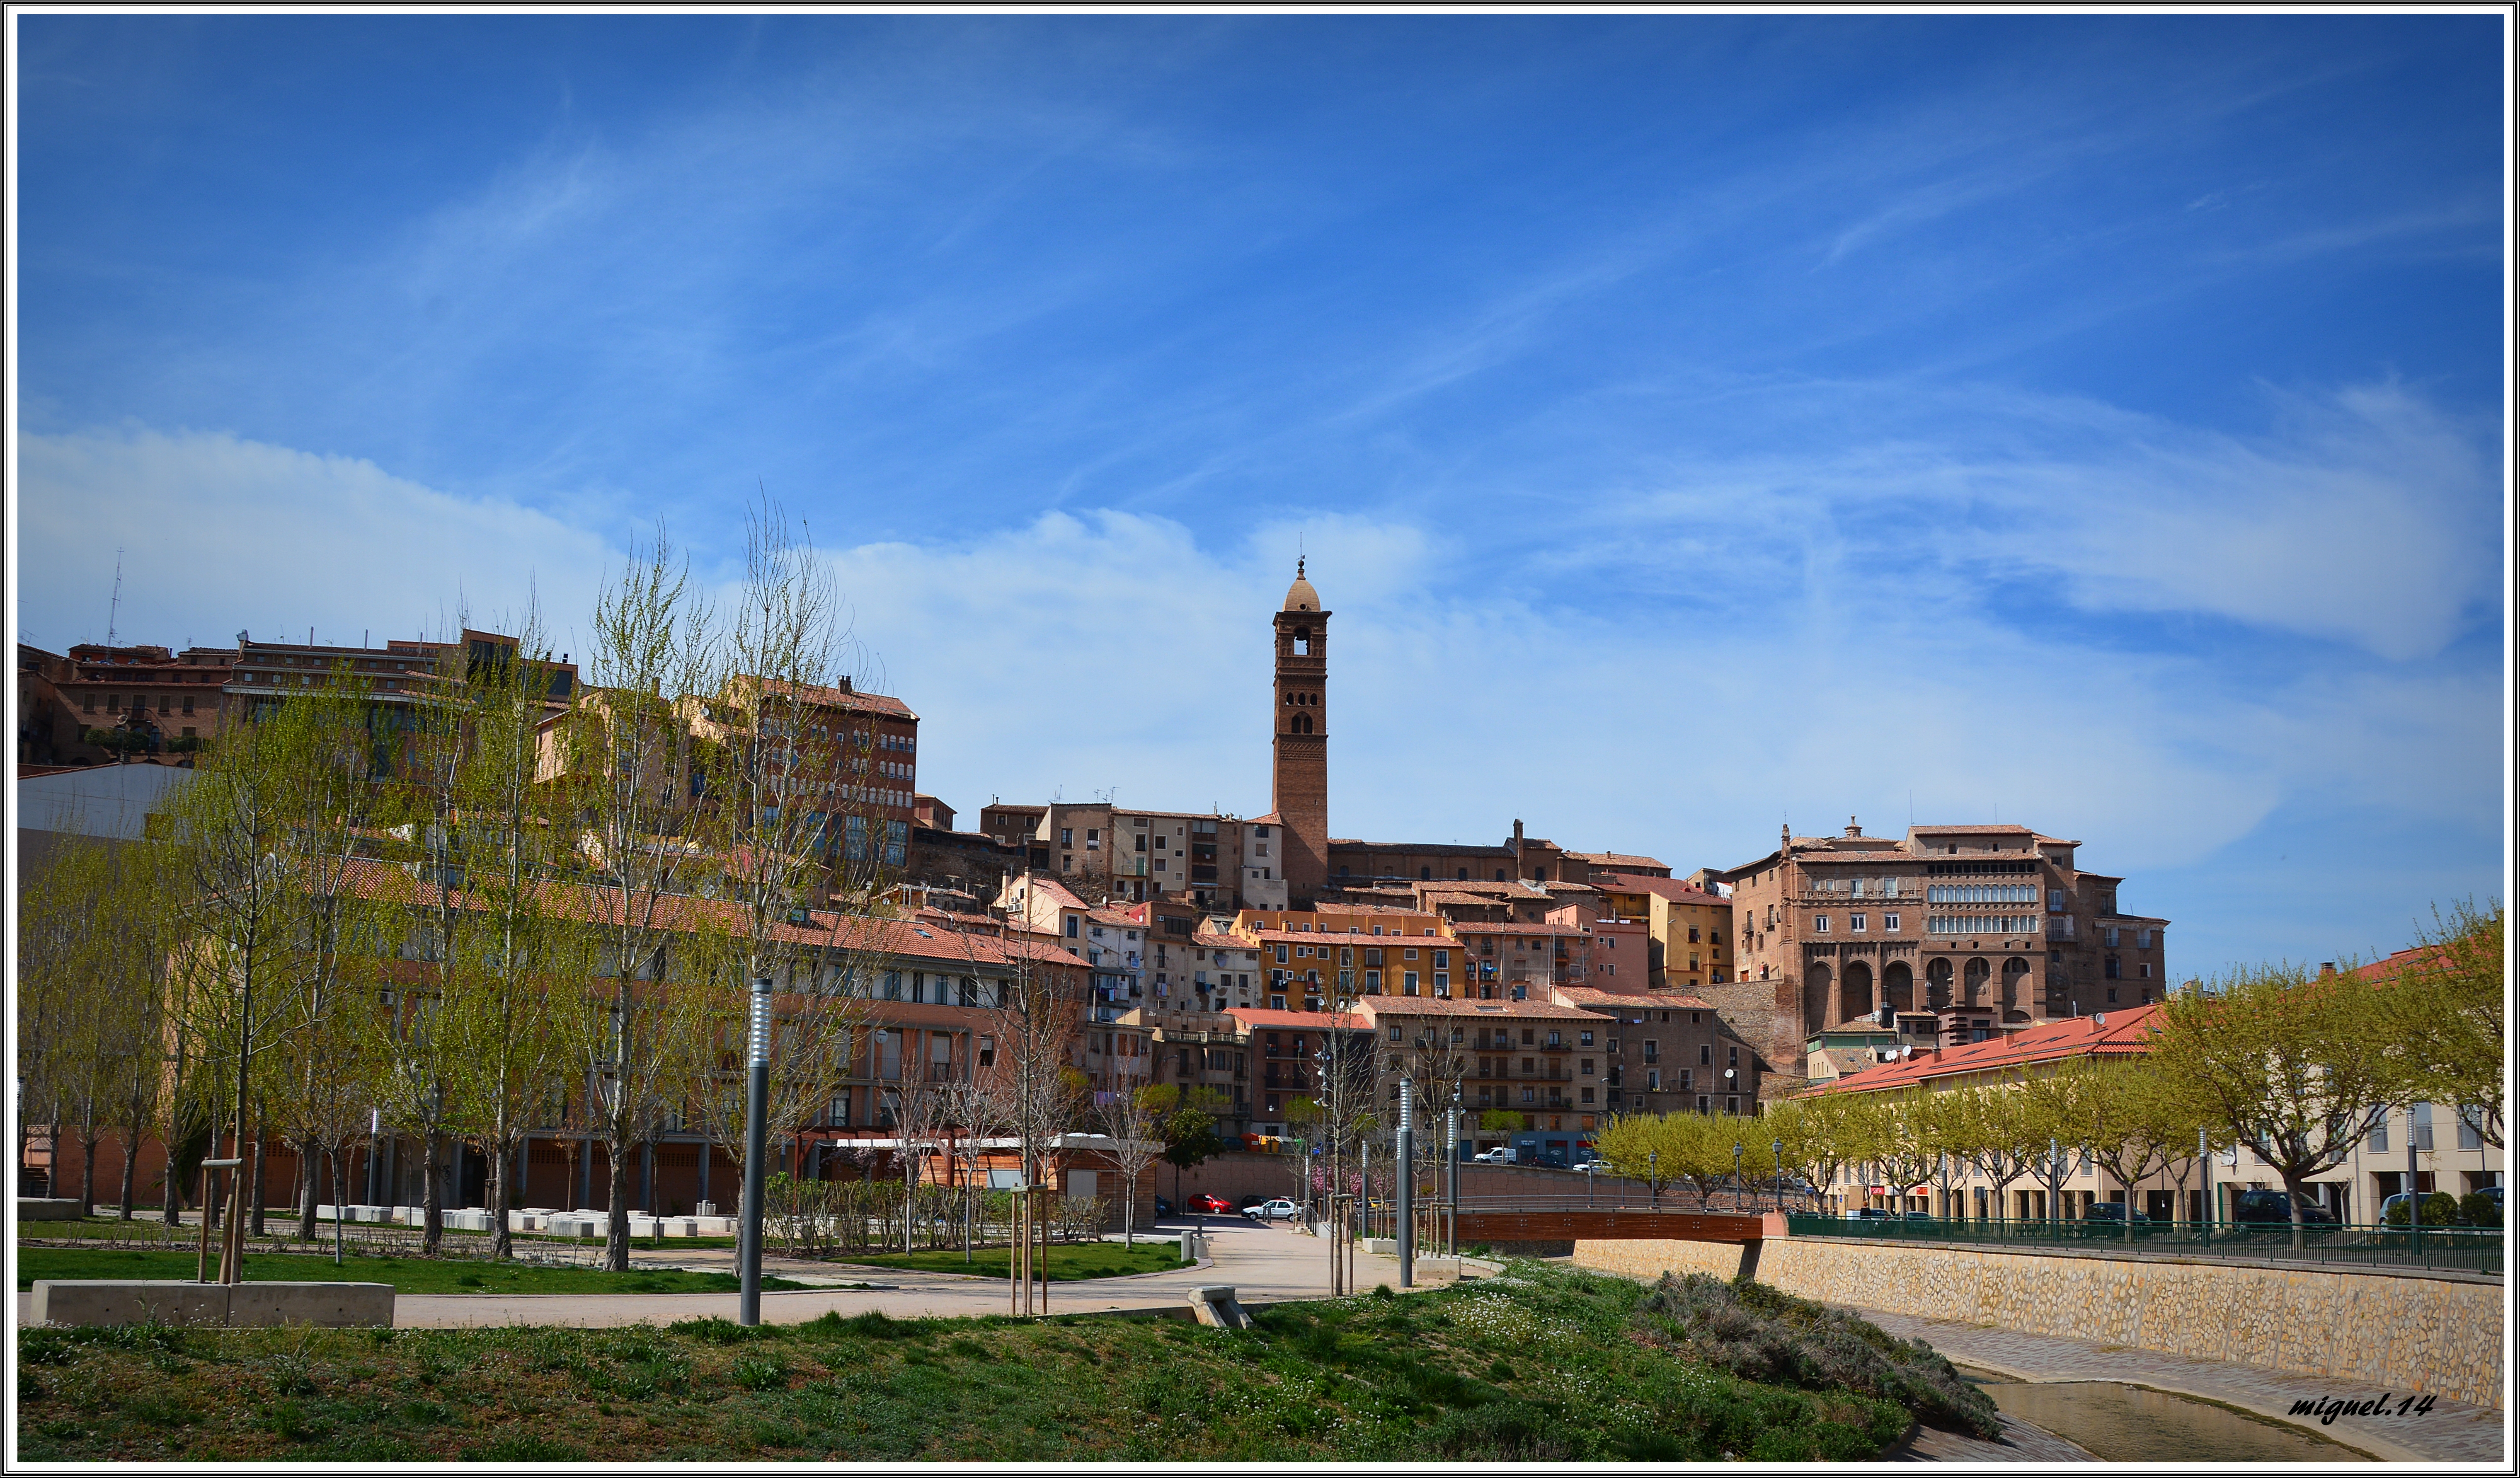
architecture, skyline, town, city, cityscape, panorama, downtown, plaza, landmark, stadium, tarazona, zaragoza, urban area, residential area, human settlement